Priyam (2000 film)

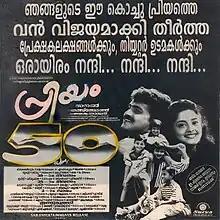
Movie poster

Priyam is a 2000 Indian Malayalam-language romantic comedy film directed by Sanal and starring Kunchacko Boban and Deepa Nair with then-kids Arun, Ashwin, and Manjima Mohan in supporting roles. This film is inspired by the Hindi film "Hum Hain Rahi Pyar Ke" (1993).